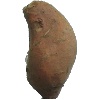
Label: Potato Sweet 1